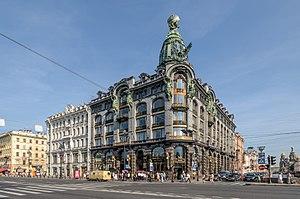
Saint-Pétersbourg /sɛ̃.pe.tɛʁs.buʁ/ est la deuxième plus grande ville de Russie par sa population, avec 5 281 579 habitants en 2017, après la capitale Moscou. Saint-Pétersbourg a le statut de ville d'importance fédérale. La ville est enclavée dans l'oblast de Léningrad, mais en est administrativement indépendante. Elle est située dans le Nord-Ouest du pays sur le delta de la Neva, au fond du golfe de Finlande, un espace maritime de la mer Baltique. Capitale de l'Empire russe de 1712 jusqu'en mars 1917, ainsi que de la Russie dirigée par les deux gouvernements provisoires entre mars et octobre 1917, Saint-Pétersbourg a conservé de cette époque un ensemble architectural unique. Deuxième port russe sur la mer Baltique après Primorsk, c'est aussi un centre majeur de l'industrie, de la recherche et de l'enseignement russe ainsi qu'un important centre culturel européen. Saint-Pétersbourg est la deuxième ville d'Europe par sa superficie et la cinquième par sa population.
L'architecture Art nouveau en Russie, appelée aussi Modern ou Architecture moderne en langue russe, est un mouvement artistique, qui a suivi, en Russie, la tendance apparue en Belgique et en France entre 1893 et 1895, dans les réalisations des architectes Victor Horta et Henry van de Velde. Le mouvement belgo-français s'est étendu en Europe et aux États-Unis où il pénétra tous les arts de l'espace. Il porte des noms différents dans les différents pays : Modern style en Grande-Bretagne, Jugendstil en Allemagne, Style Liberty en Italie, Tiffany aux États-Unis, Art nouveau en France et en Belgique, et Modern en Russie.